Clemens Arvay

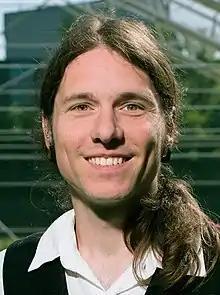
Arvay in 2017

Clemens Georg Arvay (22 July 1980 – 18 February 2023) was an Austrian author of nonfiction books with an emphasis on health ecology. In particular, his controversial conclusions about the relationship between the benefit and risk of the COVID-19 vaccine attracted media attention.